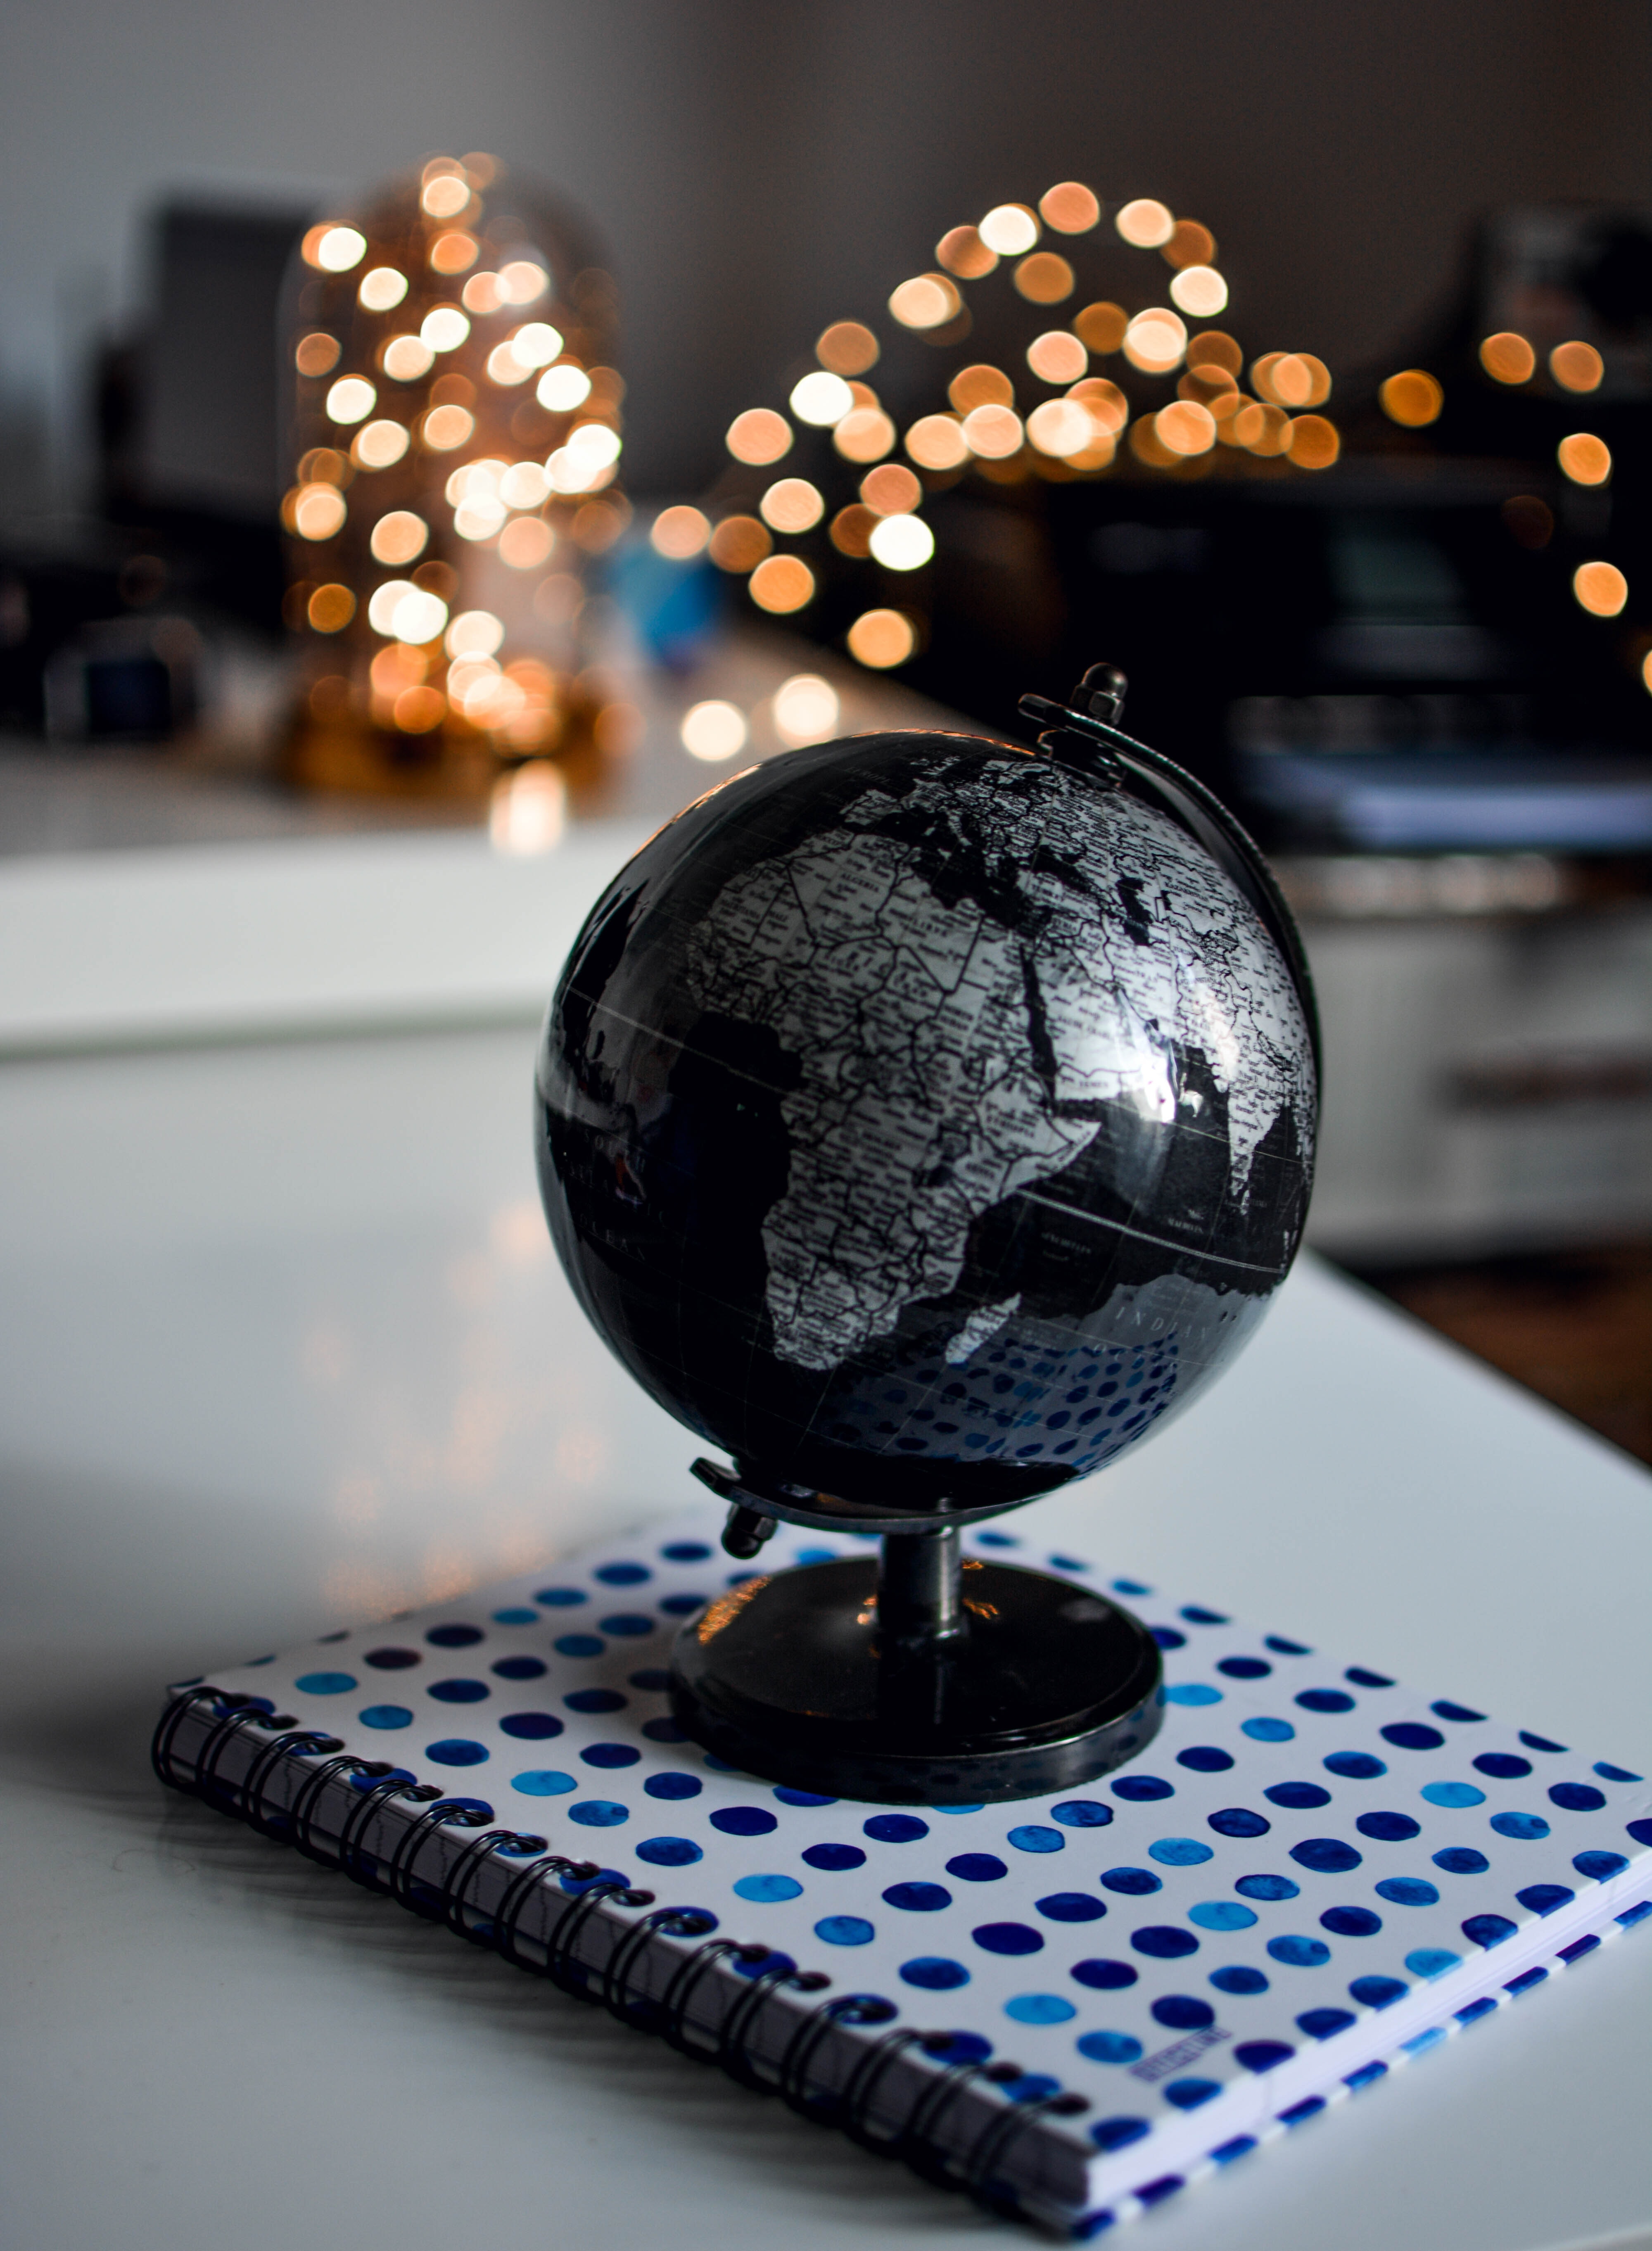
sphere, ball, table, world, still life photography